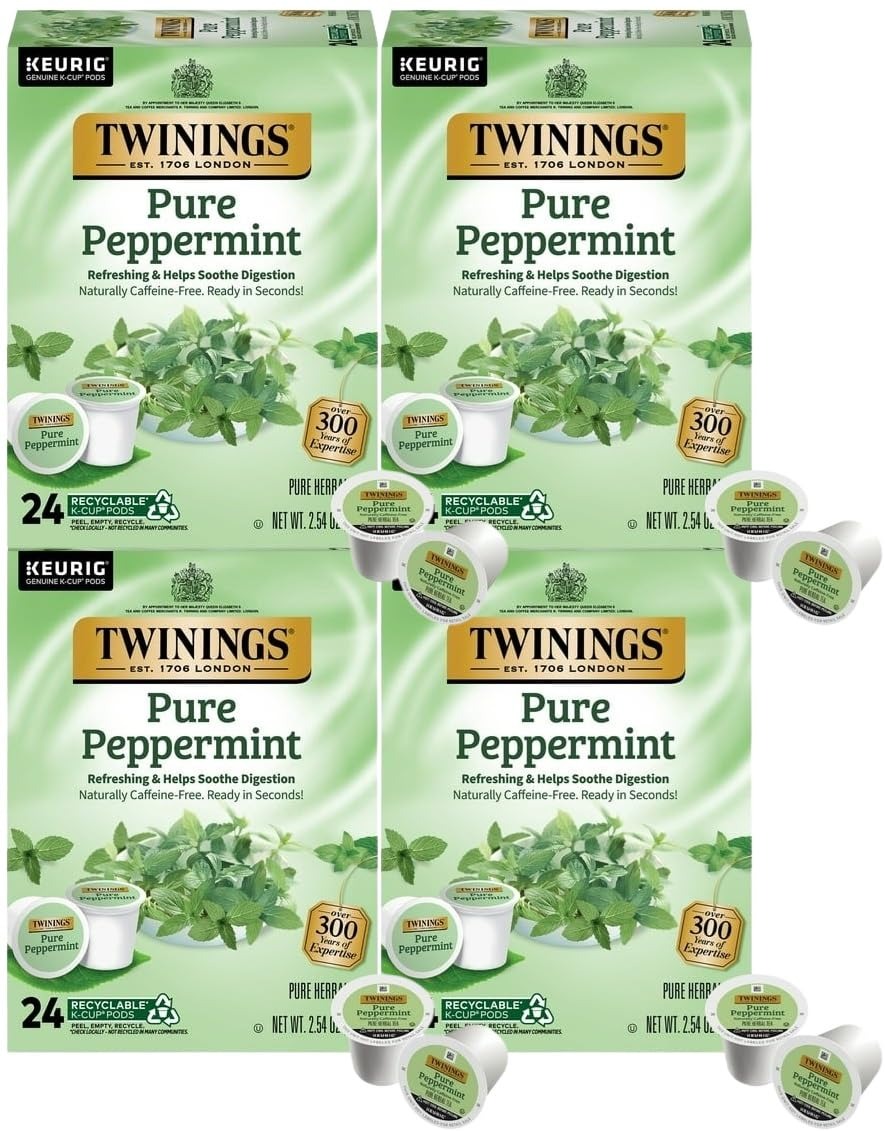
Item Name: Twinings Pure Peppermint Tea Single Serve K-Cup Pods for Keurig, Naturally Caffeine Free, Made with 100% Pure Peppermint, 24 Count (Pack of 4)
Bullet Point 1: FRESH FLAVOR: Four boxes of 24 Pure Peppermint tea K-Cups. Delight in the pure, refreshing taste of this warm, savory tea. Using a Keurig Brewer, press the 6-oz. or 8 oz. brew button for optimal flavor
Bullet Point 2: ONLY THE FINEST QUALITY: Our expert blenders source only the finest leaves cultivated to our exacting standards by trusted growers around the world. From these tea gardens we hand-select the leaves that will shape your next Twinings moment
Bullet Point 3: PEPPERMINT TEA: A refreshing herbal tea expertly blended using only 100% pure peppermint to deliver an invigorating tea with an uplifting aroma and fresh mint taste
Bullet Point 4: RICH HISTORY: In 1706 Thomas Twining began selling fine tea from an English storefront in The Strand, London. Today, Twinings still sells some of the world's best teas from the original store and in more than 100 countries throughout the world
Bullet Point 5: HAND SELECTED FOR YOUR HOME: Made without artificial ingredients, Twinings natural teas provide a wholesome tea experience. If you enjoy Bigelow Tea, Lipton Tea, Harney & Sons Tea, Davidson's Tea, or Prince of Peace Tea - try Twining's of London Tea
Value: 96.0
Unit: Count

Price: 78.99